2022 Somali presidential election

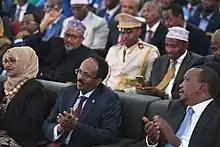
Mohamed during his inauguration ceremony in 2017

The 2017 presidential election (which was an indirect election by the Federal Parliament of Somalia) marked an "important milestone"; in a high-security hangar at the Aden Adde International Airport closed to the public, members of the Federal Parliament of Somalia elected Mohamed Abdullahi Mohamed the second president of the Federal Government of Somalia. However, the election was also noted as a "milestone of corruption" amid widespread reports of vote-buying; the New York Times described politicians as "peeling off wads of hundred dollar bills to buy votes", and estimated at least $20 million had changed hands during the parliamentary elections, which had directly determined the outcome of the presidential election.